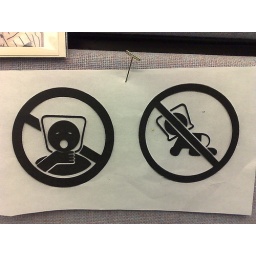
My DELL keyboard was shipped in a plastic bag with these poor stick figures in peril on it.